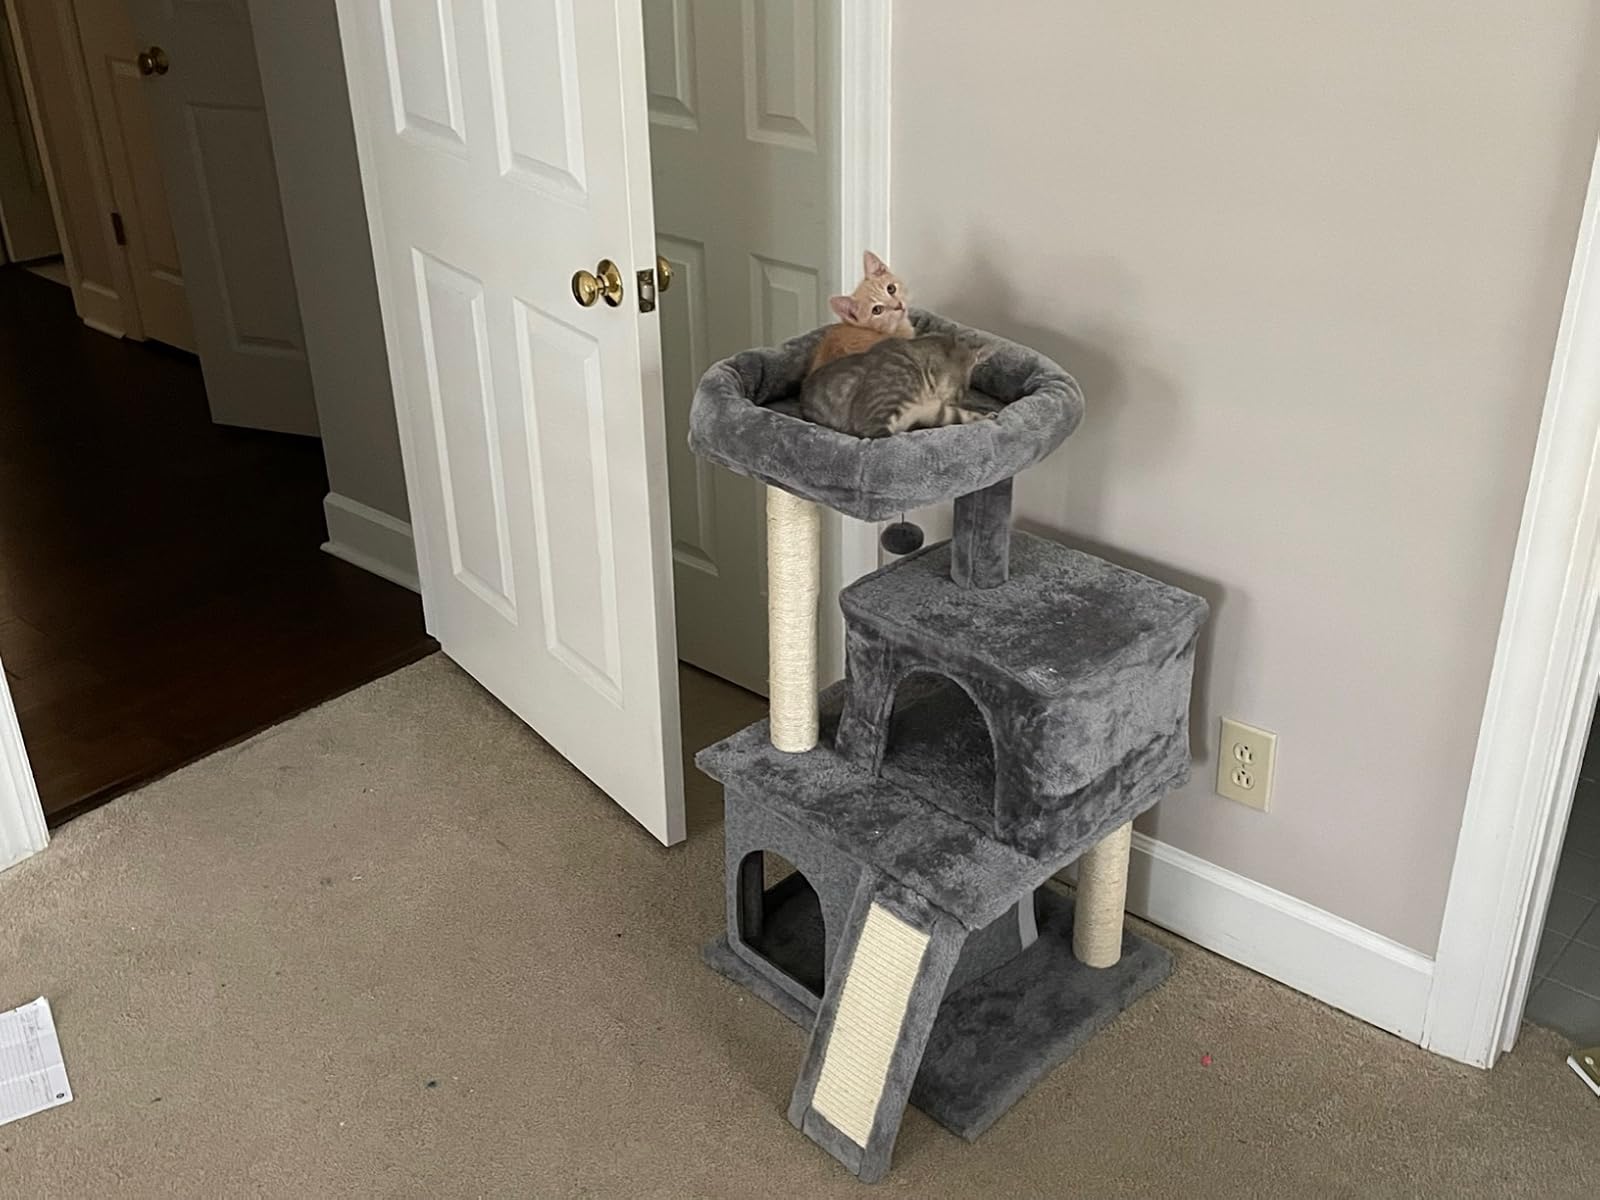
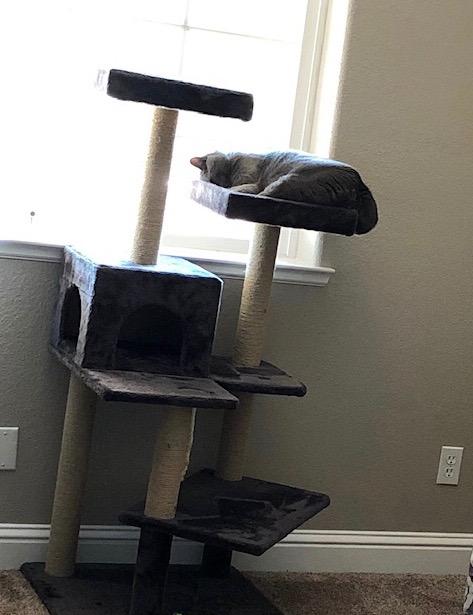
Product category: items_cat tree
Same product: no